Bishop of the Buddhist Churches of America

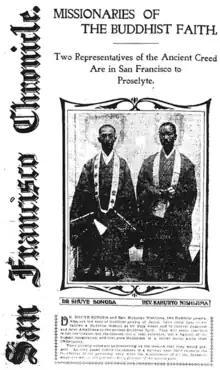
Rev. Shūye Sonoda (left) and Rev. Kakuryo Nishijima (right) in 1899, the first Jodo Shinshu missionaries in the US. Sonoda later became the first "kantoku" of the Buddhist Mission of North America

The first documented Jodo Shinshu Buddhists to arrive in continental USA, arrived in San Francisco in 1872. 1898 the first group of Jodo Shinshu Buddhists was formed, and in 1899 missionaries were sent from Honganji-ha. In September 1899, a "kantoku" (superintendent) was assigned to govern the missionaries. In 1918, the title was changed to "sochō" (bishop).